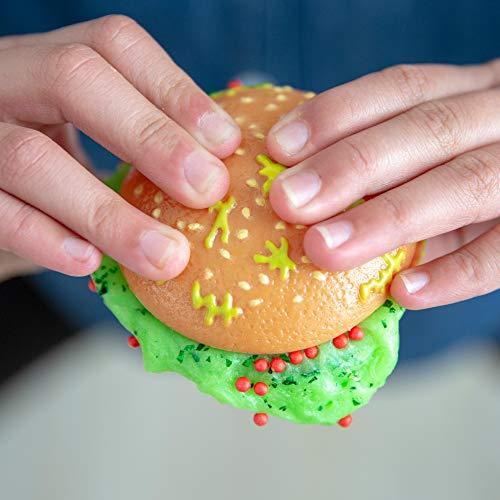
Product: Squeezwiches Squishy Slime Sneeze Burger by Horizon Group USA, Stress Relief Slime Toy, Gooey, Sticky, Stretchy Slime Putty Included, Add Glitter & More, Green
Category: Toys & Games | Novelty & Gag Toys | Slime & Putty Toys
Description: Contents: 2 toy play food pieces, slime, hexagon shaped glitter, clay sprinkles, and easy-to-follow instructions.
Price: $3.39
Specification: ProductDimensions:9x1.9x6inches|ItemWeight:3.84ounces|ShippingWeight:3.84ounces(Viewshippingratesandpolicies)|ASIN:B07NRFGZG4|Itemmodelnumber:89891|Manufacturerrecommendedage:6yearsandup